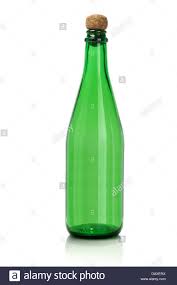
Waste category: glass